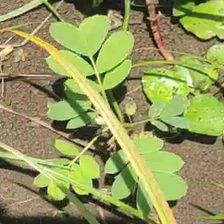
Weed species: Sicklepod_(Senna obtusifolia)